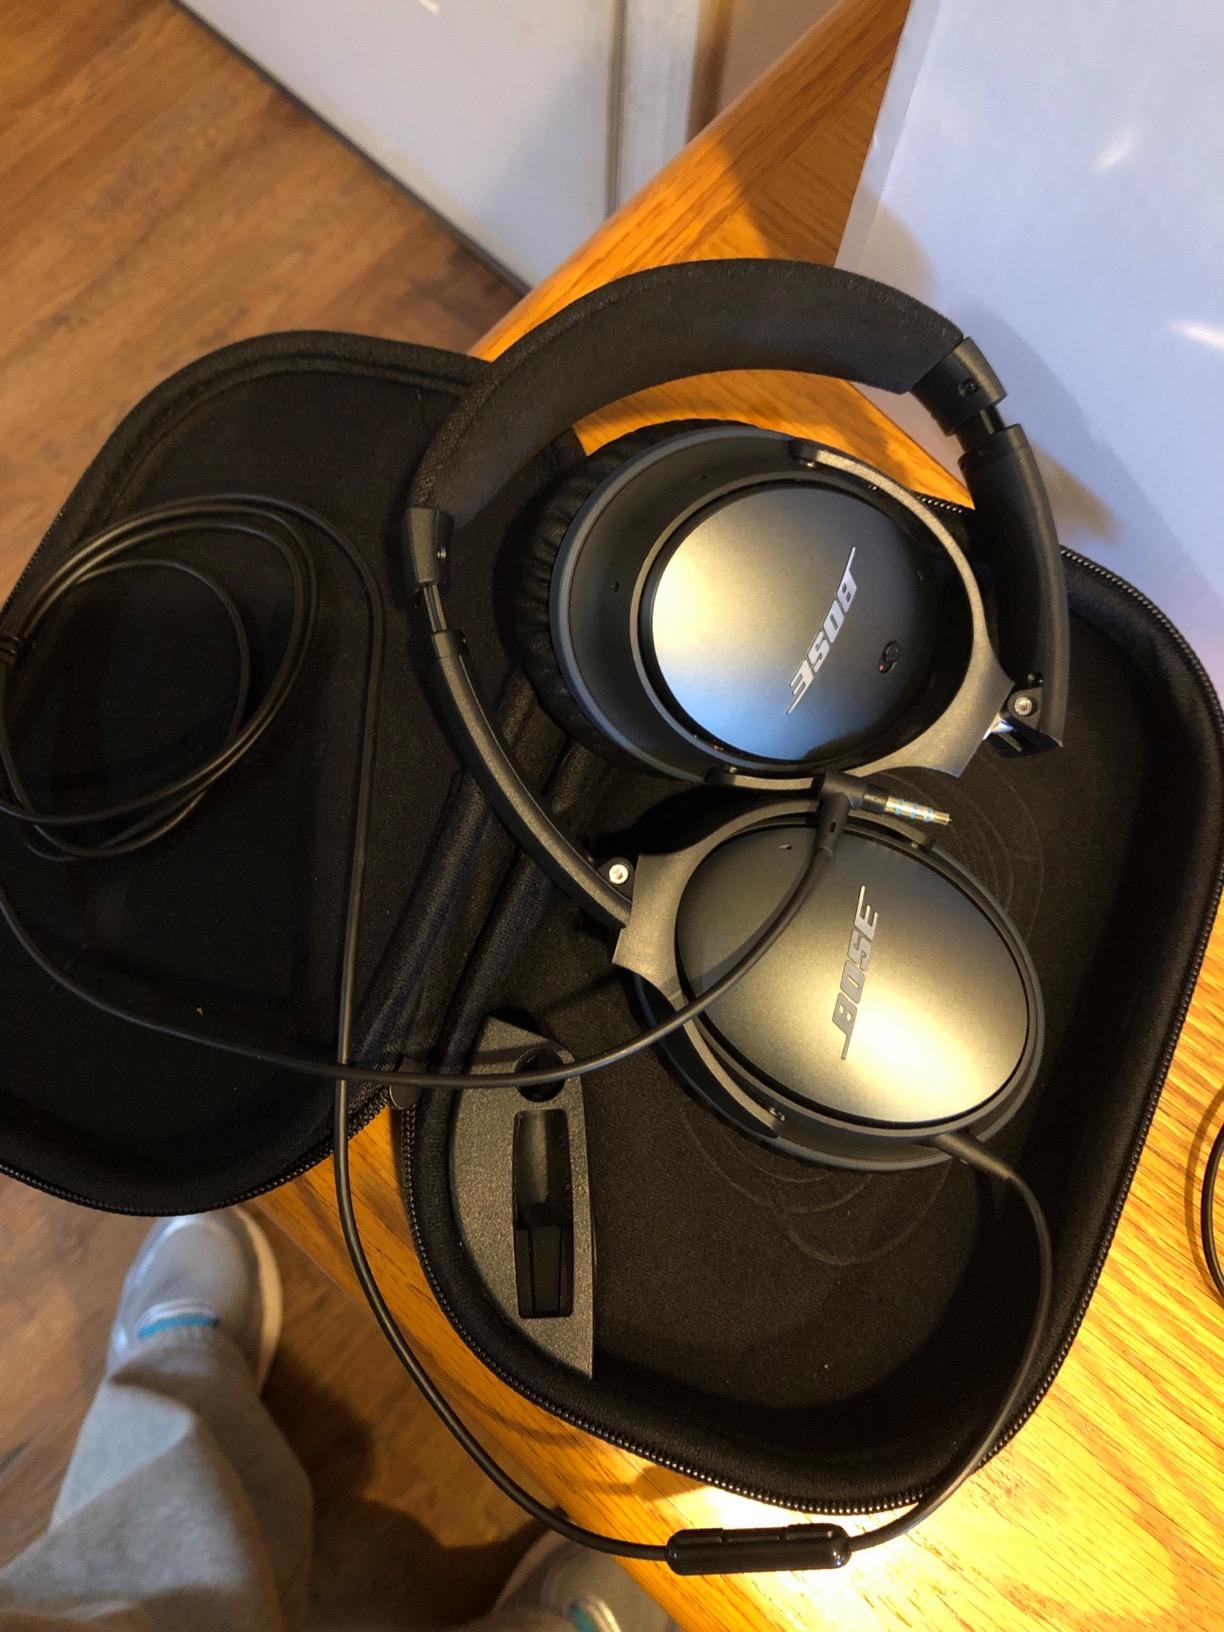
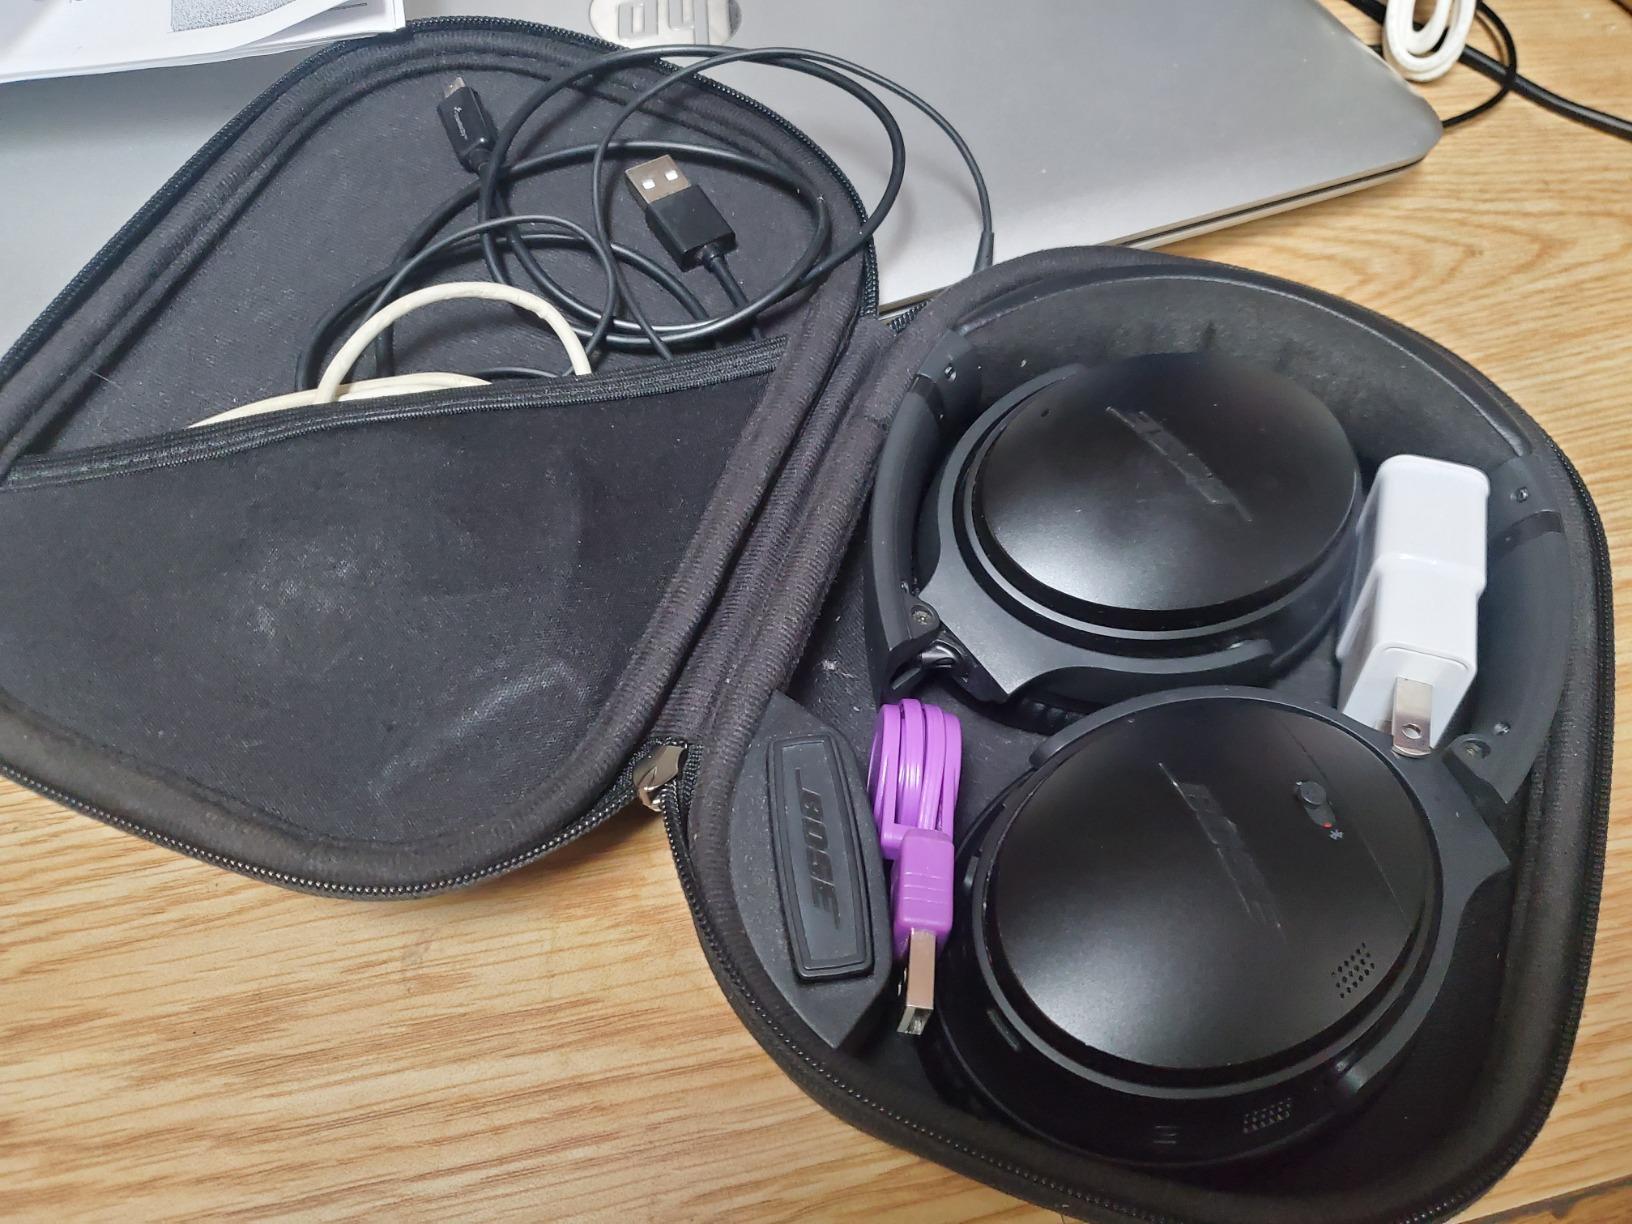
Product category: headphones
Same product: no